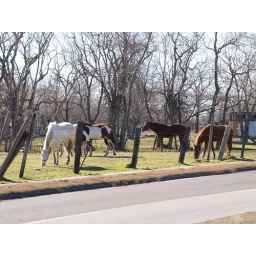
Houston Texas South Acres neighborhood Horses standing behind a fence in a field 2011 Roads Building Signs Architecture